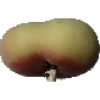
Label: Peach Flat 1